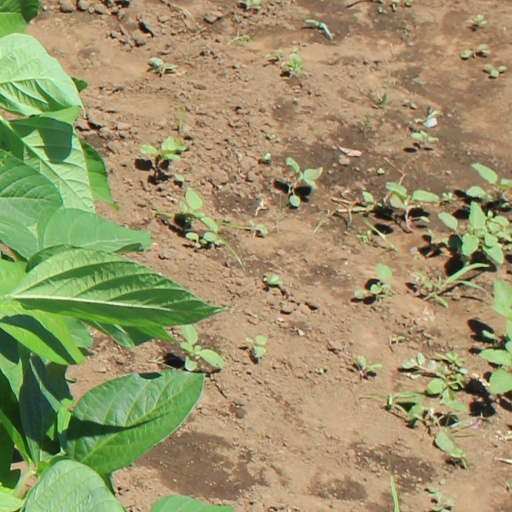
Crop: soybean